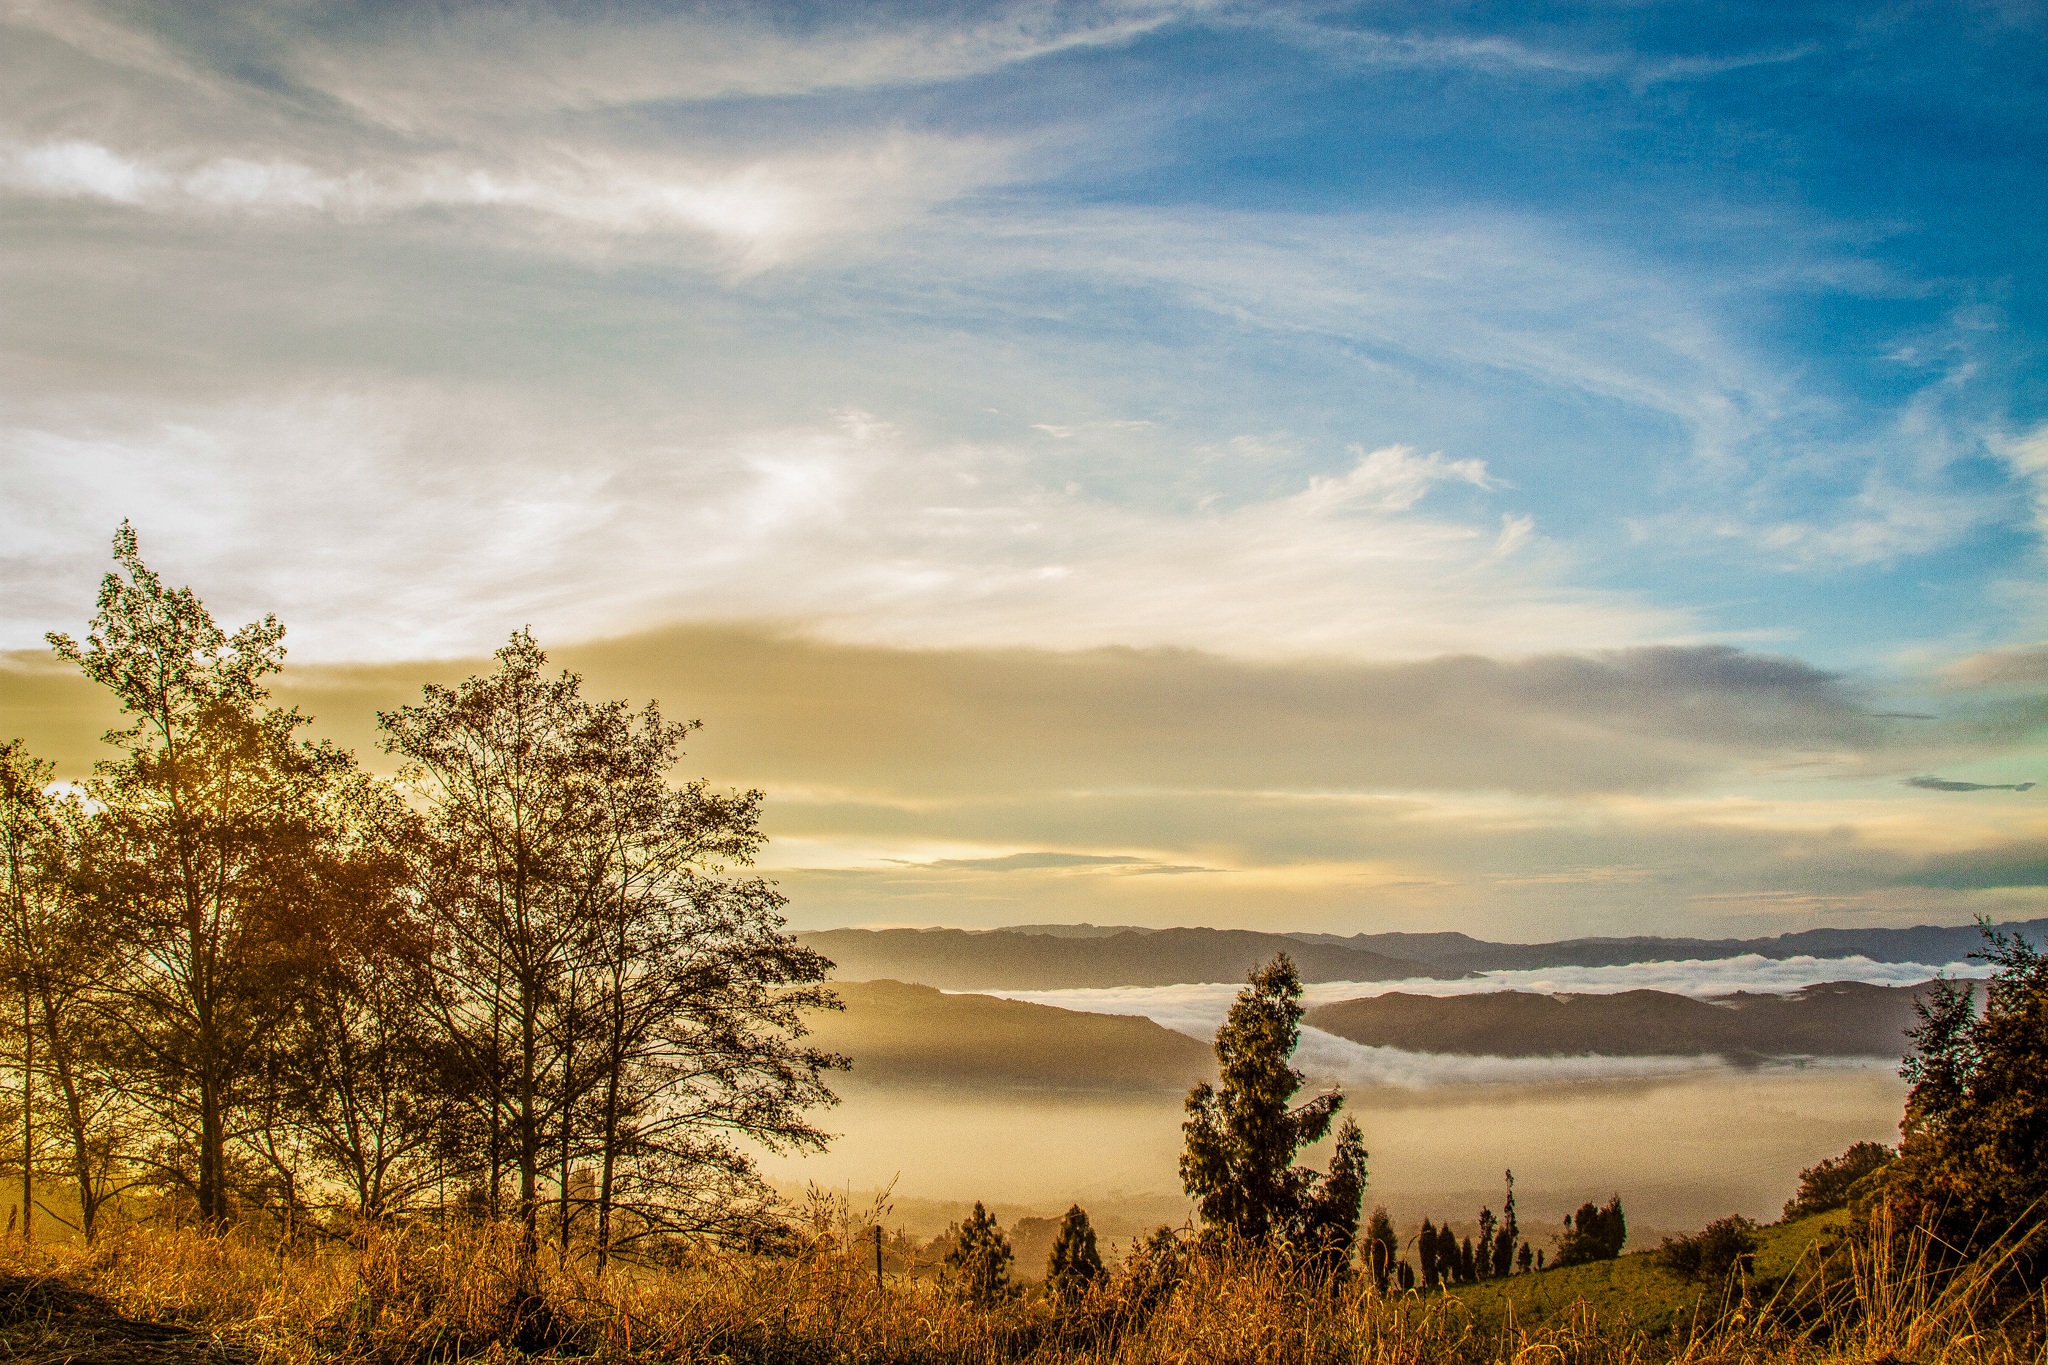
landscape, tree, water, nature, forest, horizon, mountain, cold, cloud, sky, fog, sunrise, sunset, mist, field, meadow, prairie, sunlight, morning, hill, dawn, dusk, evening, green, reflection, natural, autumn, dry leaf, leaves, branches, shrubs, backlight, rural area, tomorrow, atmospheric phenomenon, woody plant